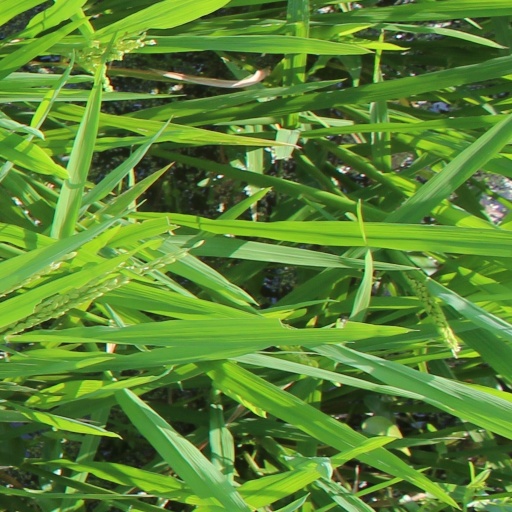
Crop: rice